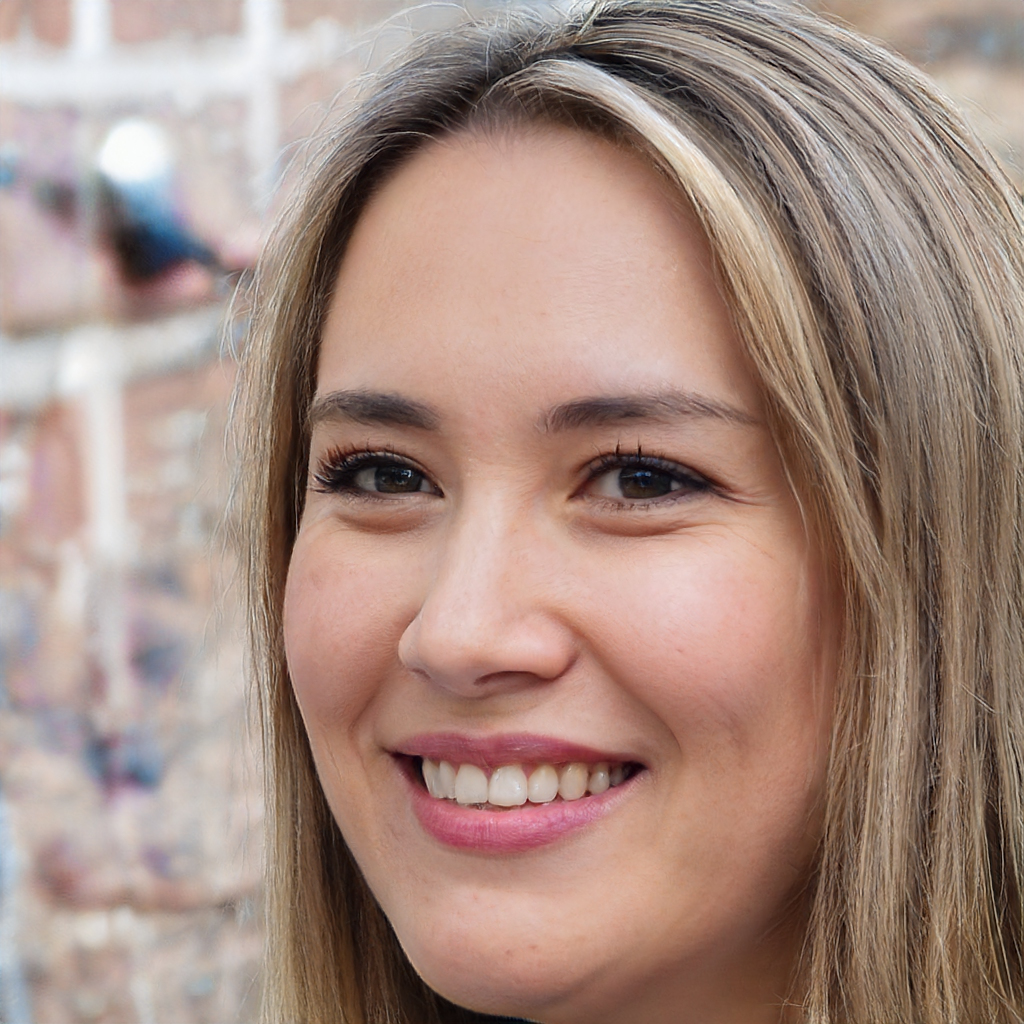
Label: Colored